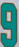
Number: 9